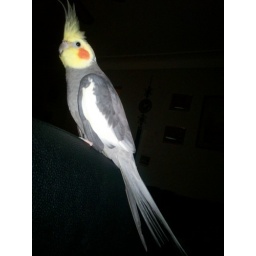
Egore sitting on the back of the computer chair.. on my computer it looks like Egore is floating in mid air LOL!